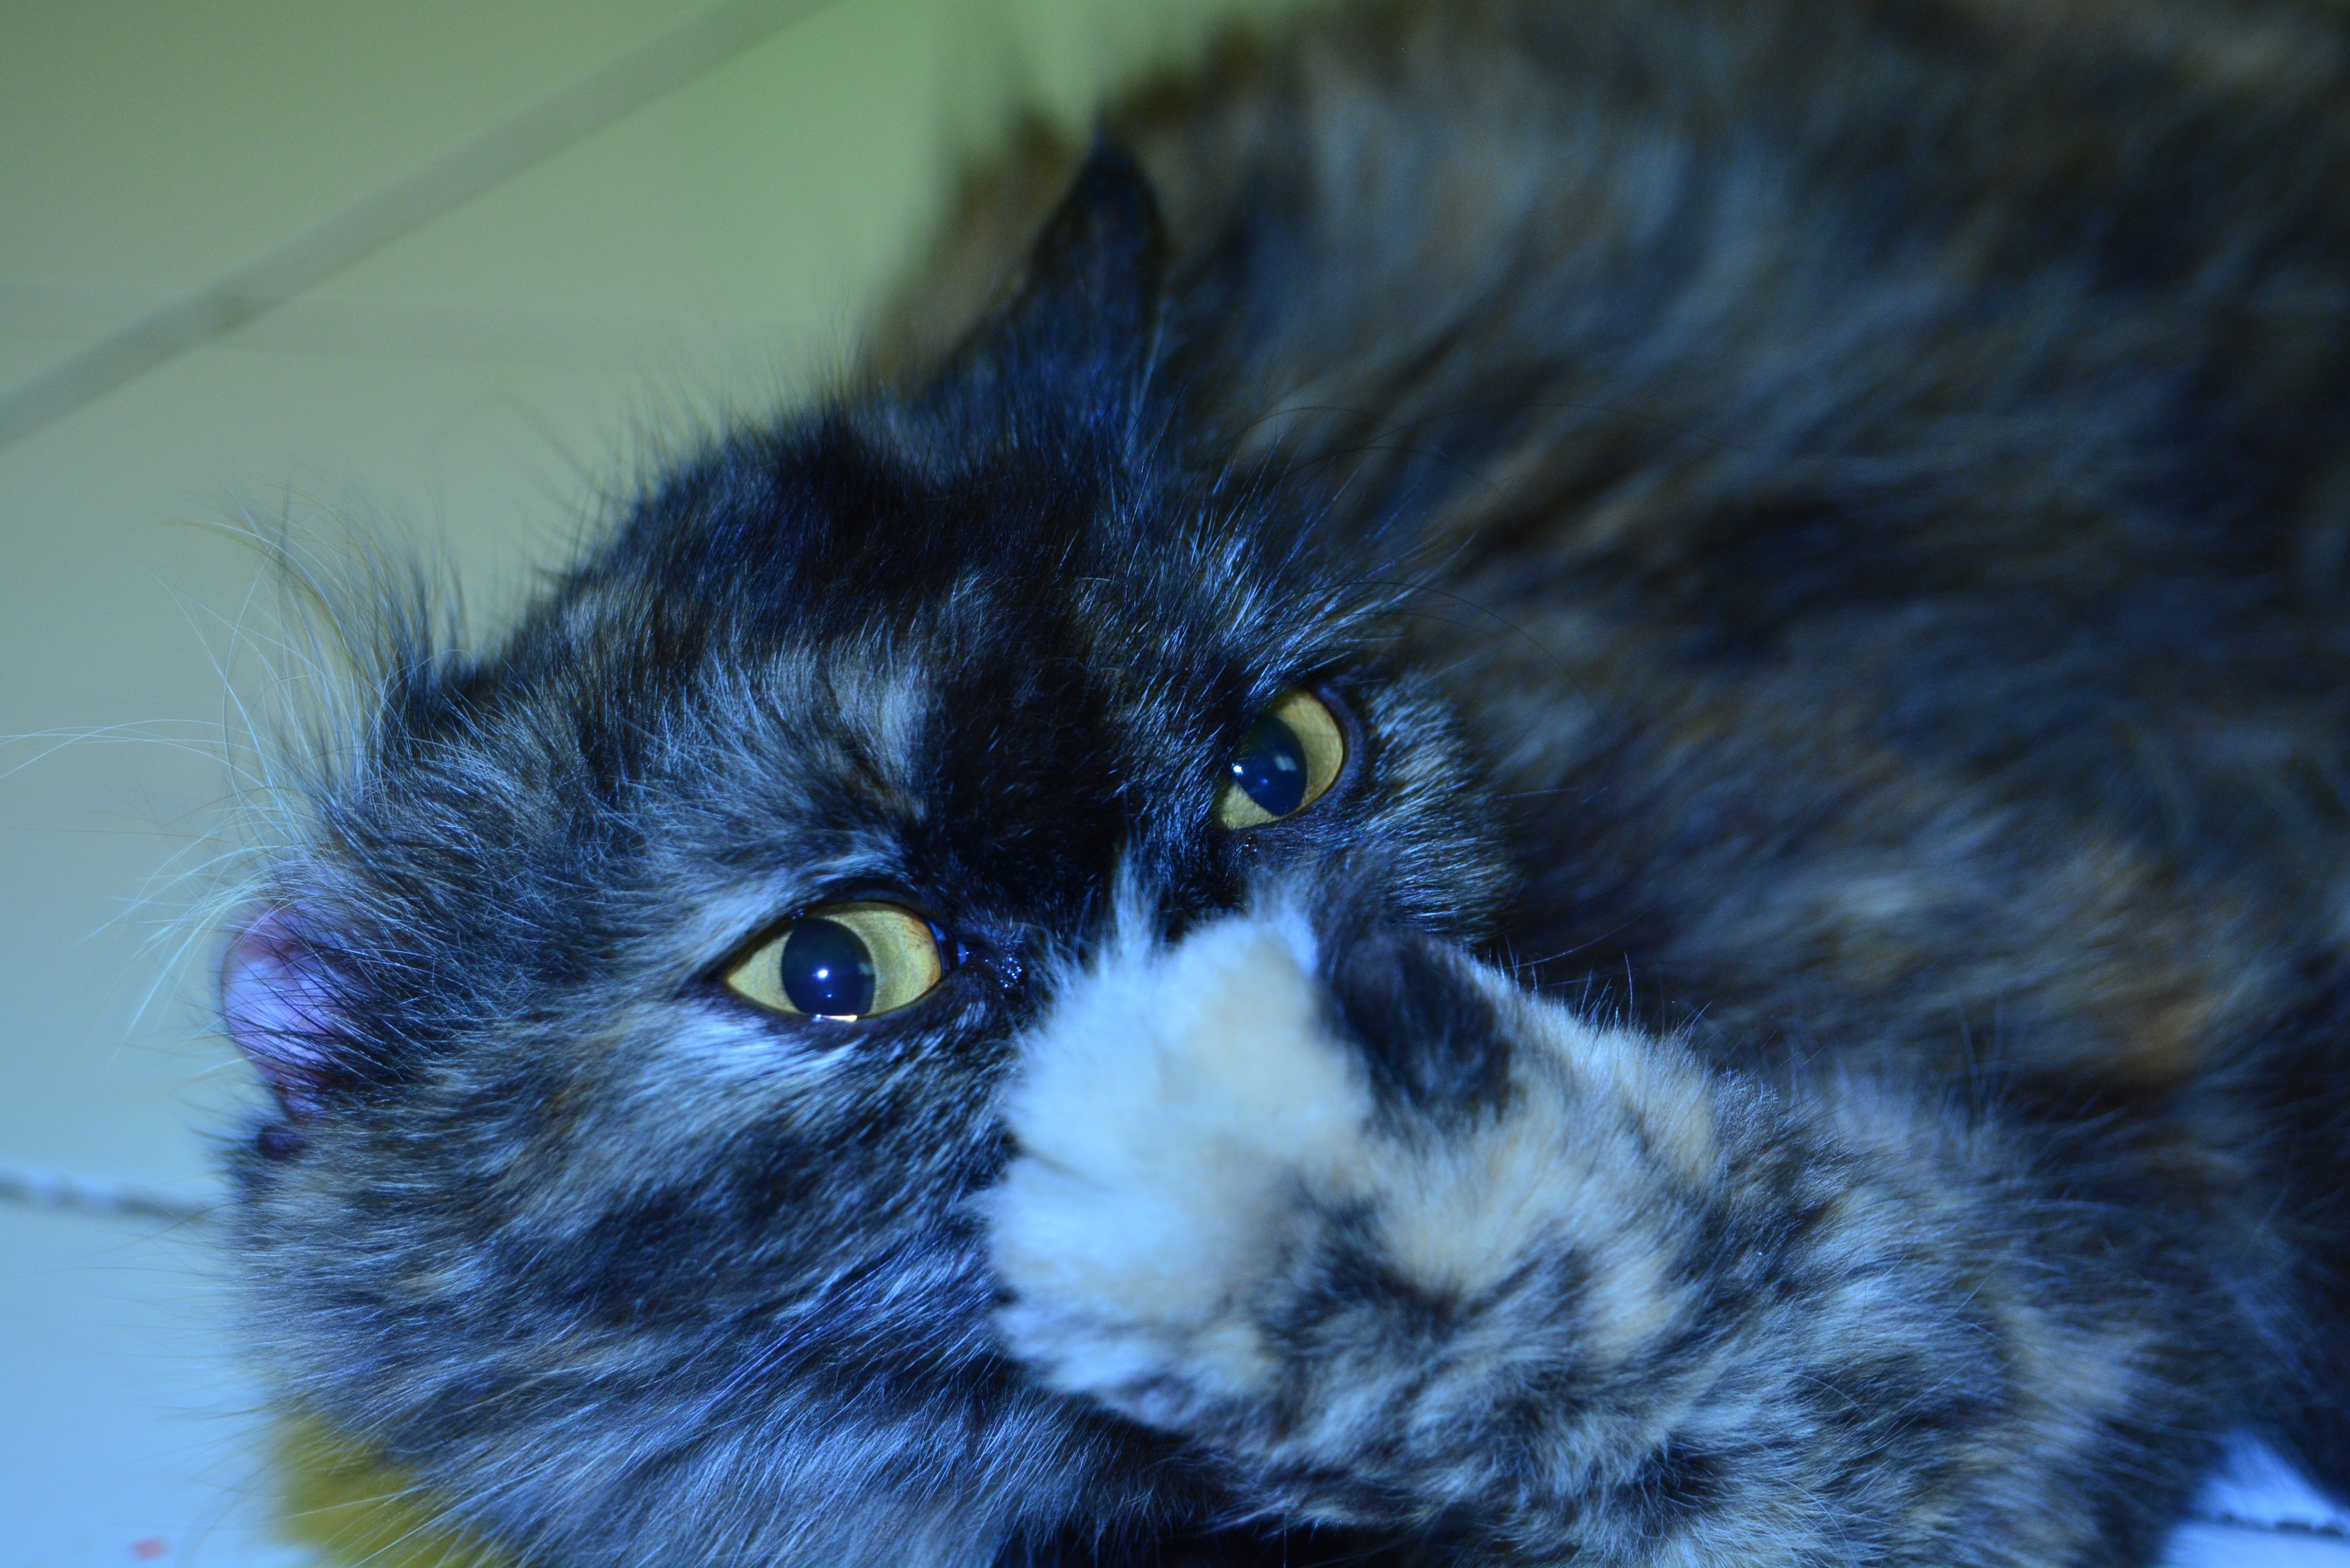
kitten, cat, mammal, close up, nose, whiskers, vertebrate, persian, norwegian forest cat, small to medium sized cats, cat like mammal, carnivoran, domestic long haired cat